Bruce Wayne: The Road Home

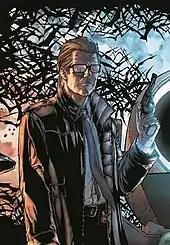
Commissioner Gordon on the cover of "Bruce Wayne: The Road Home: Commissioner Gordon" (vol. 1) (December 2010); art by Shane Davis

The Penguin sends two supervillains (one superstrong and one with electrical powers) after Vicki Vale. She herself was at the GCPD having rough talks with Gordon when the two supervillains attack with the aid of corrupt cops. While they try to escape, the Insider is alerted by Oracle, with whom he had earlier made contact, of the situation. He arrives at GCPD and beats the 2 villains. He has some talks with Gordon and tells him to allow Vicki to leave before leaving himself. Later, Oracle informs Bruce who ordered the Penguin to send the villains: Ra's al Ghul.